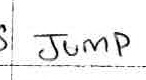
Label: jump